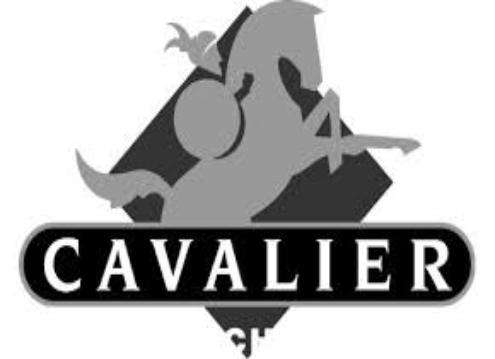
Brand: Cavalier
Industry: Food